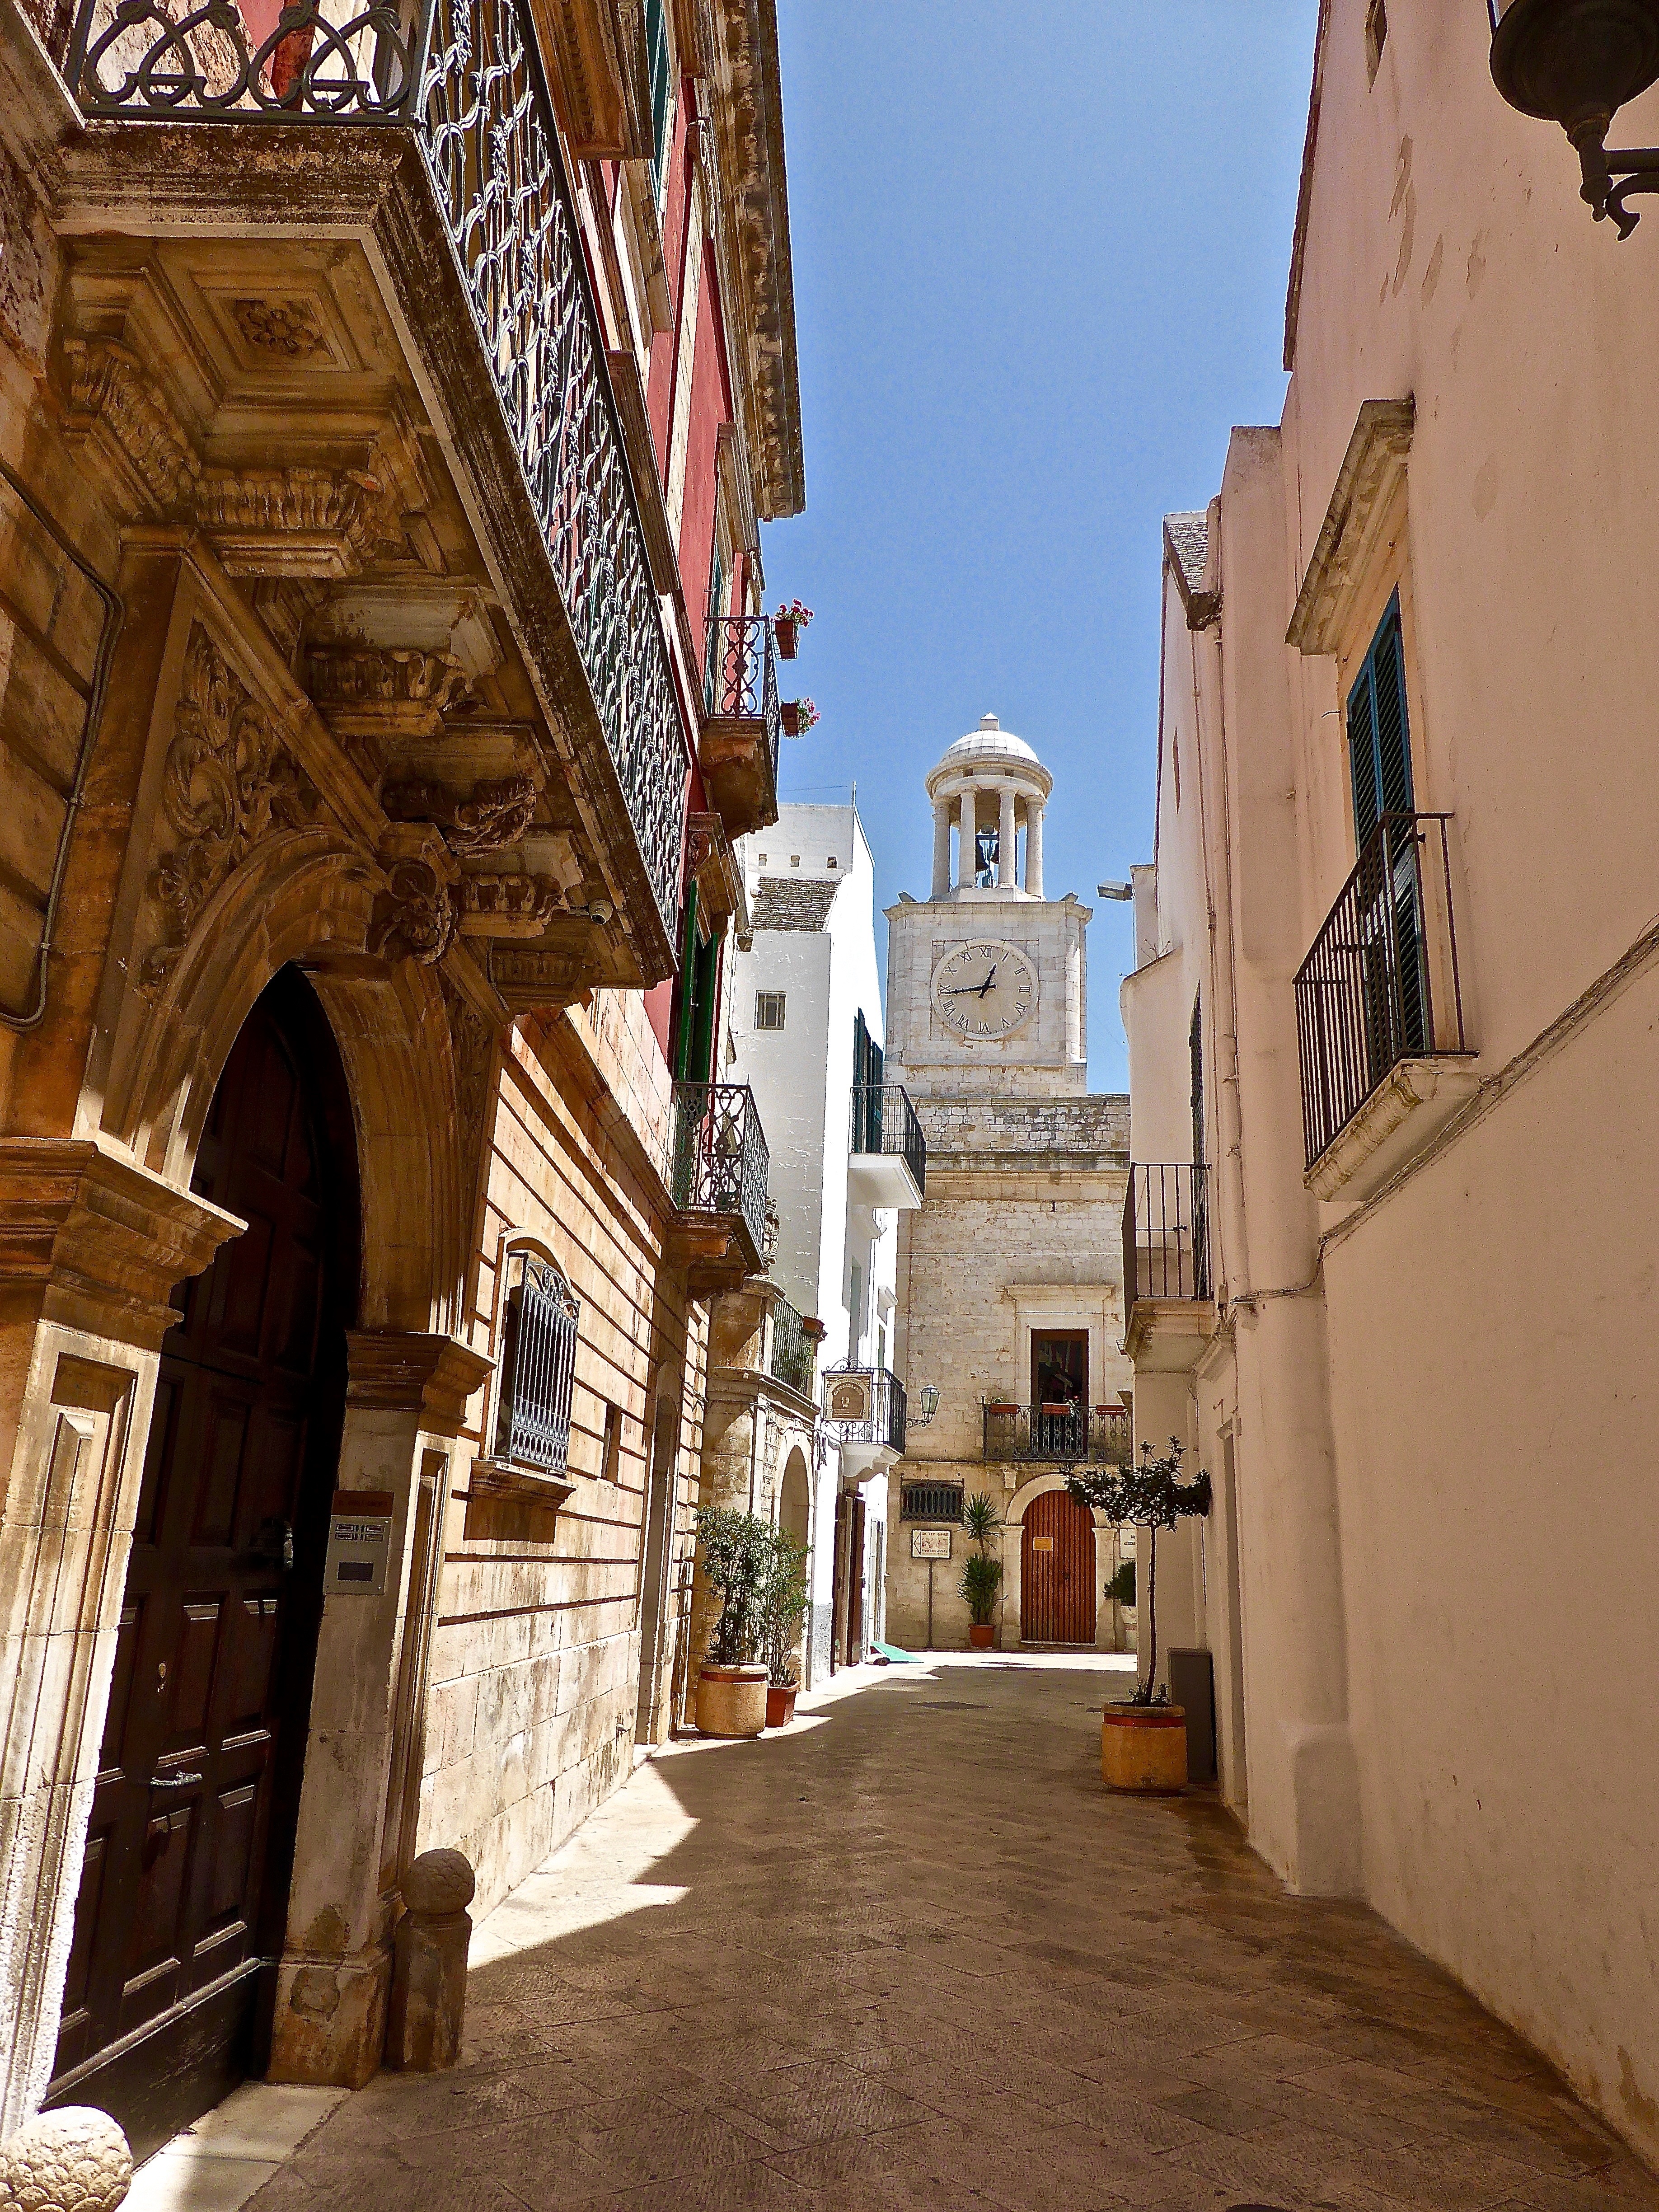
architecture, road, street, town, perspective, old, alley, city, urban, downtown, narrow, travel, village, mediterranean, entrance, facade, residential, colorful, tourism, flowers, infrastructure, history, traditional, middle ages, neighbourhood, urban area, ancient history, human settlement